NXT Deadline (2024)

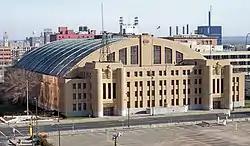
The event was held at the Minneapolis Armory in Minneapolis, Minnesota.

Deadline is an annual professional wrestling event held in December by the American promotion WWE for its developmental brand NXT since 2022. The event is based around the Iron Survivor Challenge for both the men and women, which is a five-person match in which a wrestler attempts to score the most falls before the 25-minute time limit (the "deadline") expires to earn a future match for the NXT Championship and NXT Women's Championship, respectively.